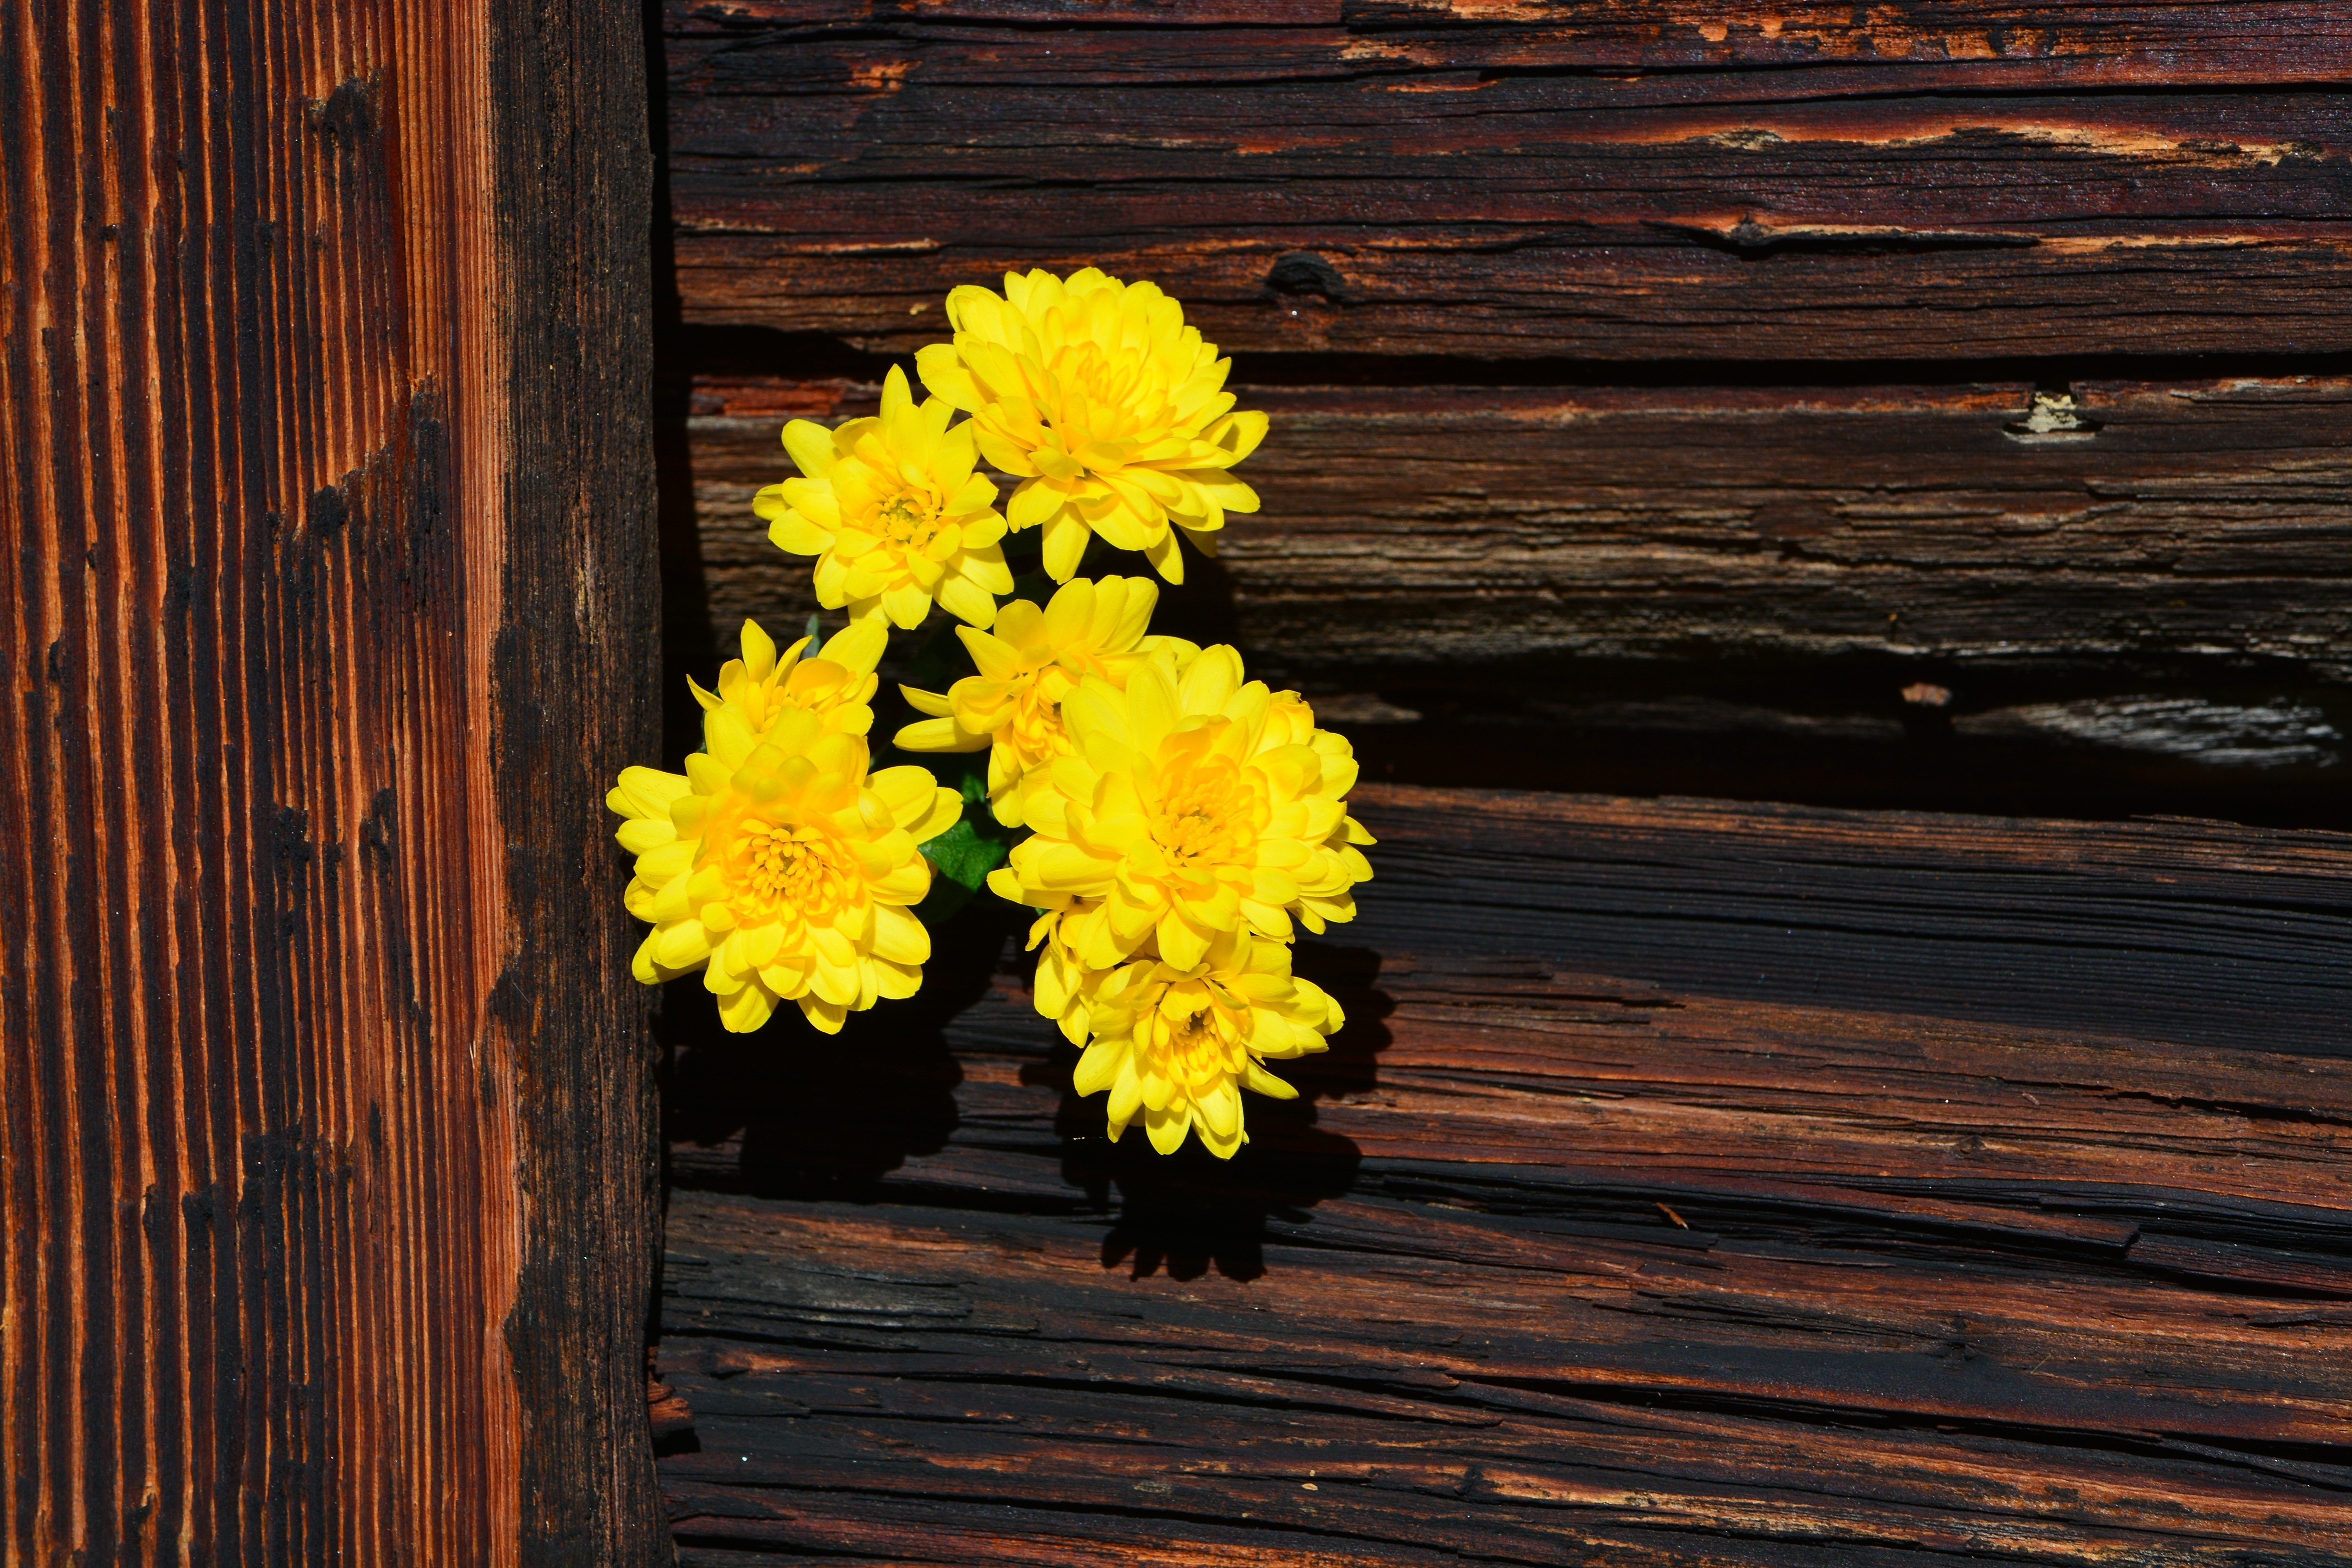
plant, wood, leaf, flower, petal, spring, color, autumn, brown, yellow, flora, flowers, macro photography, chrysanthemums